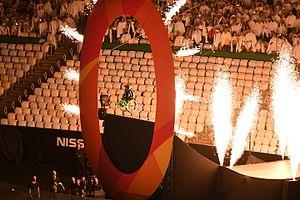
La cérémonie d'ouverture des Jeux paralympiques d'été de 2016 a eu lieu dans la soirée du 7 septembre 2016 au stade Maracanã à Rio de Janeiro.